Sunwoo Jin

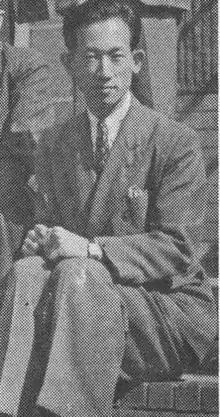
Sunwoo Jin visiting Pyongyang for inter-Korean Negotiations.

Sunwoo Jin (January 18, 1922 – May 17, 2009) was a Korean independence activist and politician. He served as an officer of the Korean Liberation Army.